American Music Awards of 1995

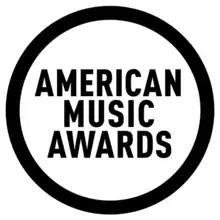

The 22nd Annual American Music Awards were held on January 30, 1995, at the Shrine Auditorium, in Los Angeles, California. The awards recognized the most popular artists and albums from the year 1994.